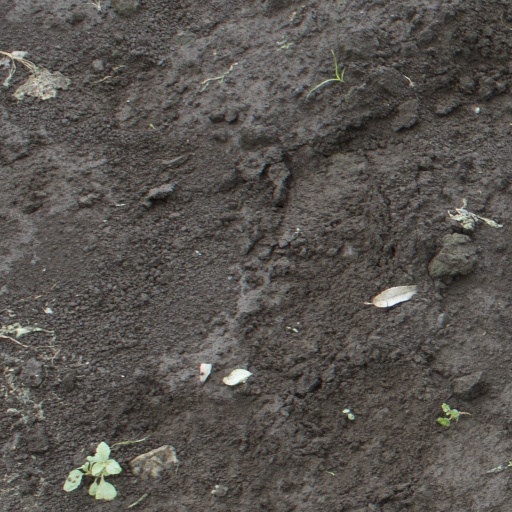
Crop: soybean